Littlewood polynomial

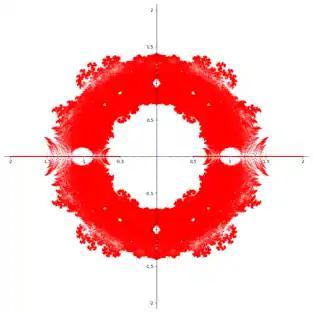
Roots of all the Littlewood polynomials of degree 15.

In mathematics, a Littlewood polynomial is a polynomial all of whose coefficients are +1 or −1. Littlewood's problem asks for bounds on the values of such a polynomial on the unit circle in the complex plane. The answer to this would yield information about the autocorrelation of binary sequences. They are named for J. E. Littlewood who studied them in the 1950s.